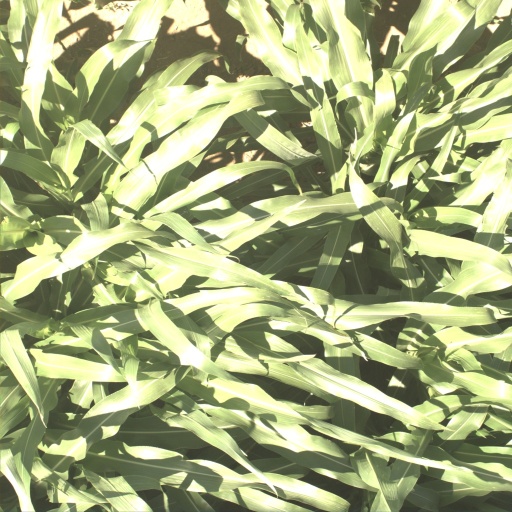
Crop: sorghum